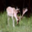
Label: deer